Abendlied unterm gestirnten Himmel

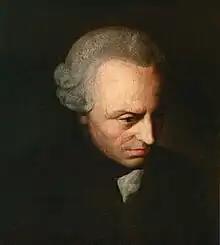
The philosopher Immanuel Kant; anonymous portrait from about 1790

In 1820, when Beethoven wrote "Abendlied", he was 49 years old. 1820 was a year in which the sorrows of his life (deafness, illness, failure to find a marriage partner) were augmented by the climactic phase of his legal confrontation with his sister-in-law Johanna van Beethoven over custody of his nephew (Johanna's son) Karl. The composition of "Abendlied" competed for Beethoven's time with the preparation of a massive (48-page) legal document intended to win this case. Cooper is led to speculate whether the consolatory message of the "Abendlied" poem, and its mention of evil foes, may have inclined Beethoven to set this text in song.